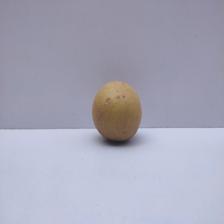
Size: Medium